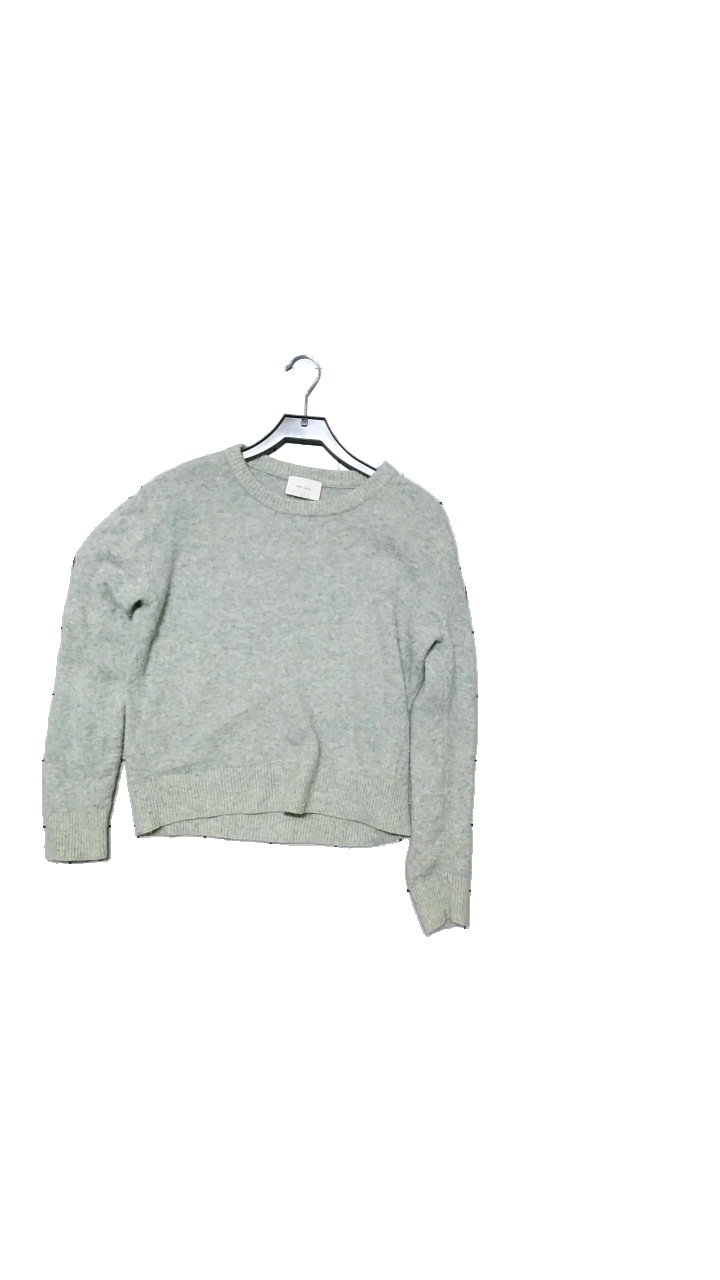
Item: Sweater (Ladies)
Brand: Neo Noir
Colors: Green
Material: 32% Alpaca, 32% Wool, 30% Polyamid, 6% Elastan
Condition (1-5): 3
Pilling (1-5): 1
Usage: Reuse
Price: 50-100